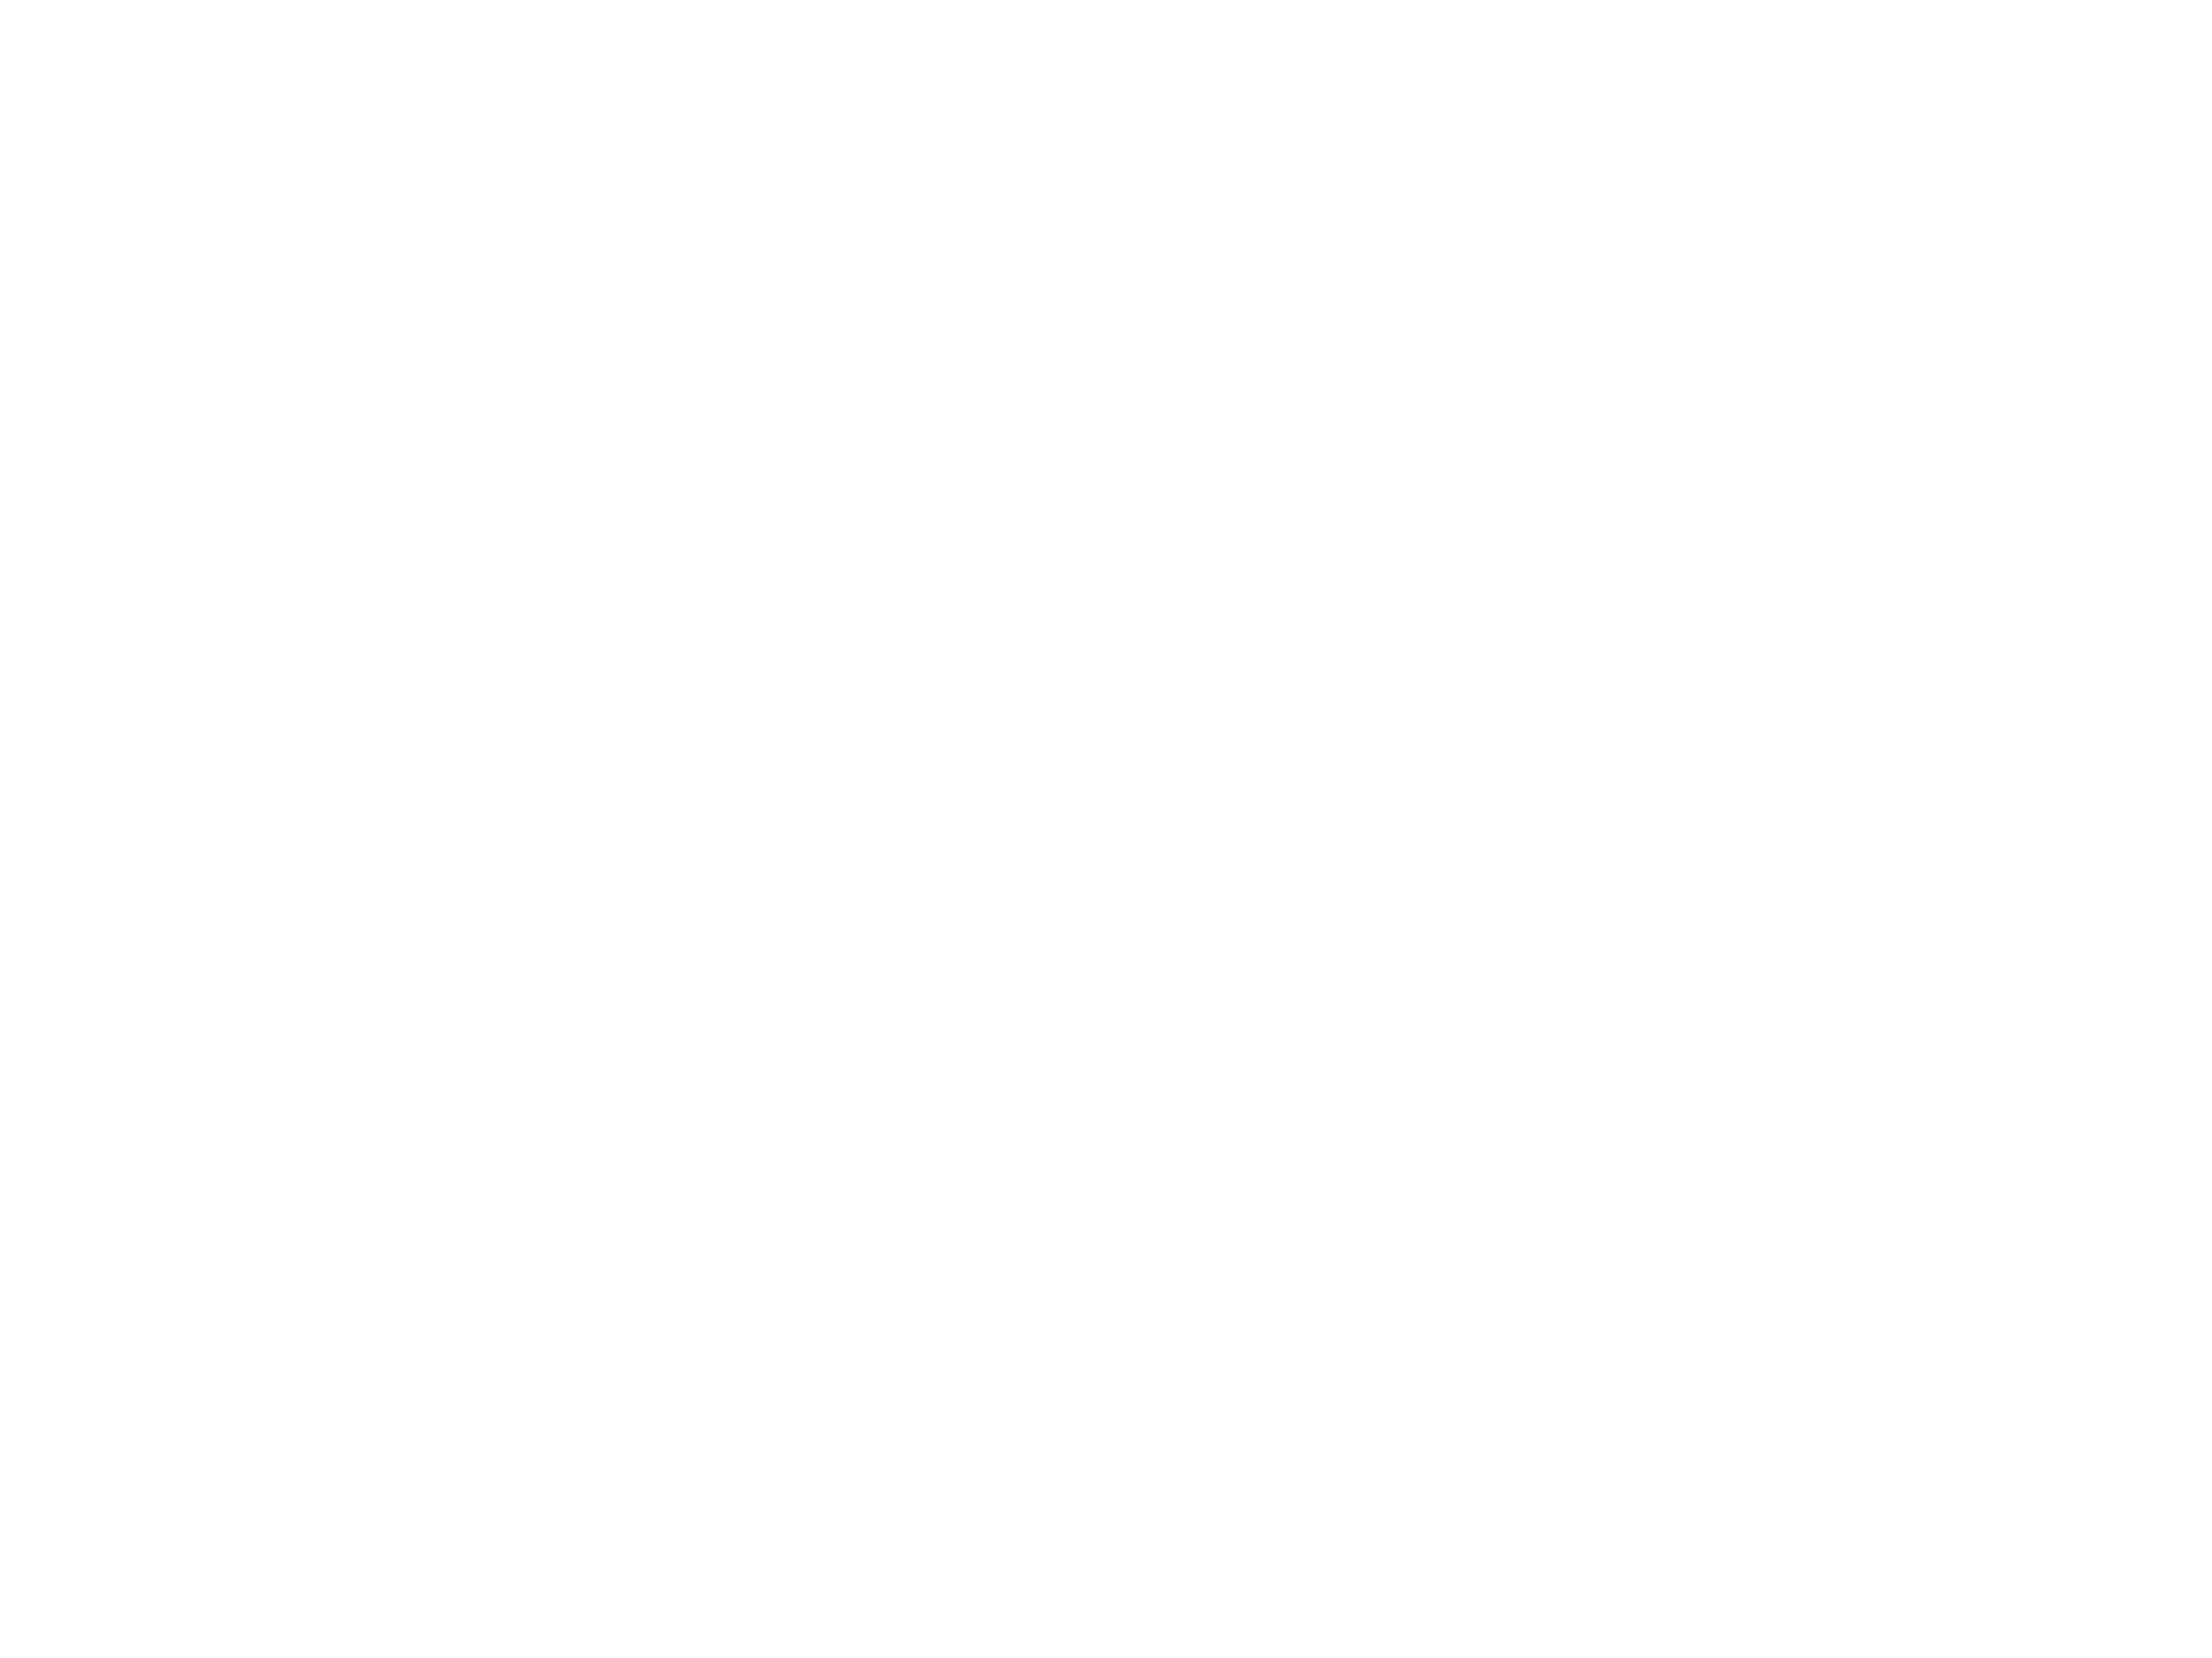
line, product